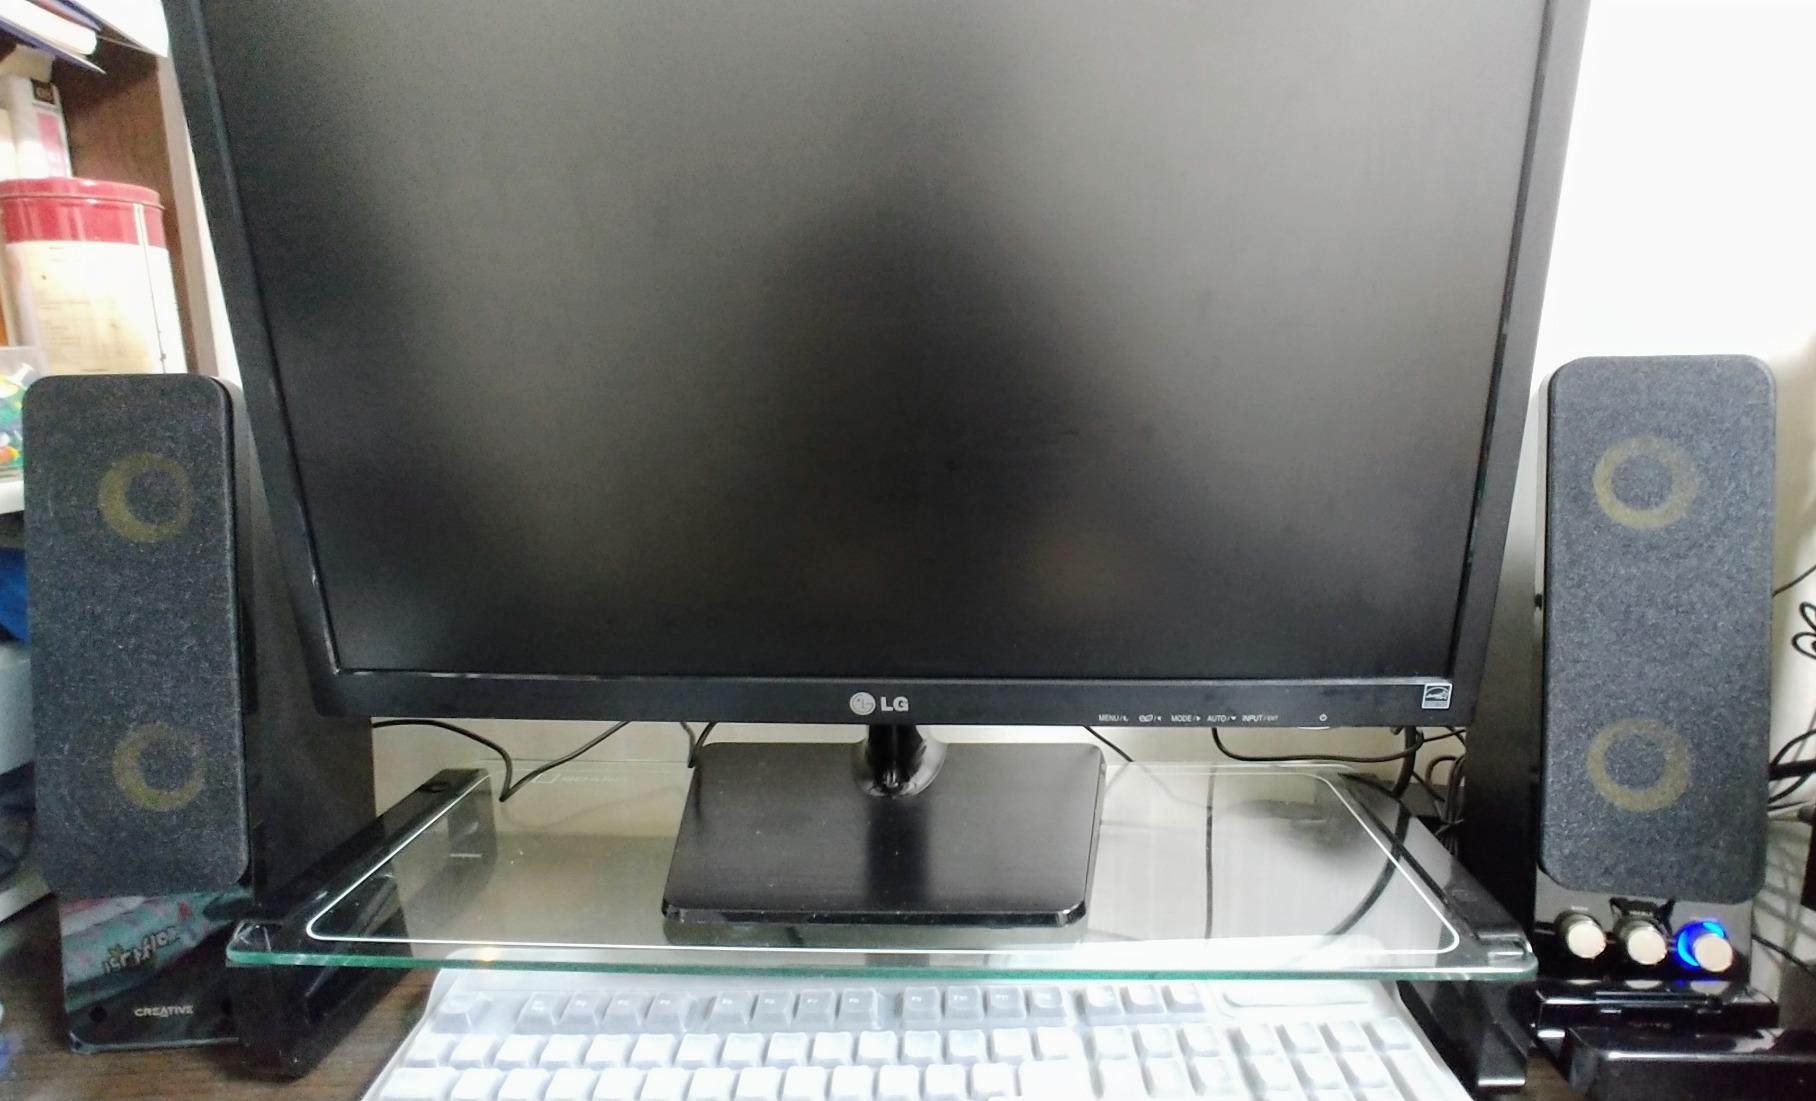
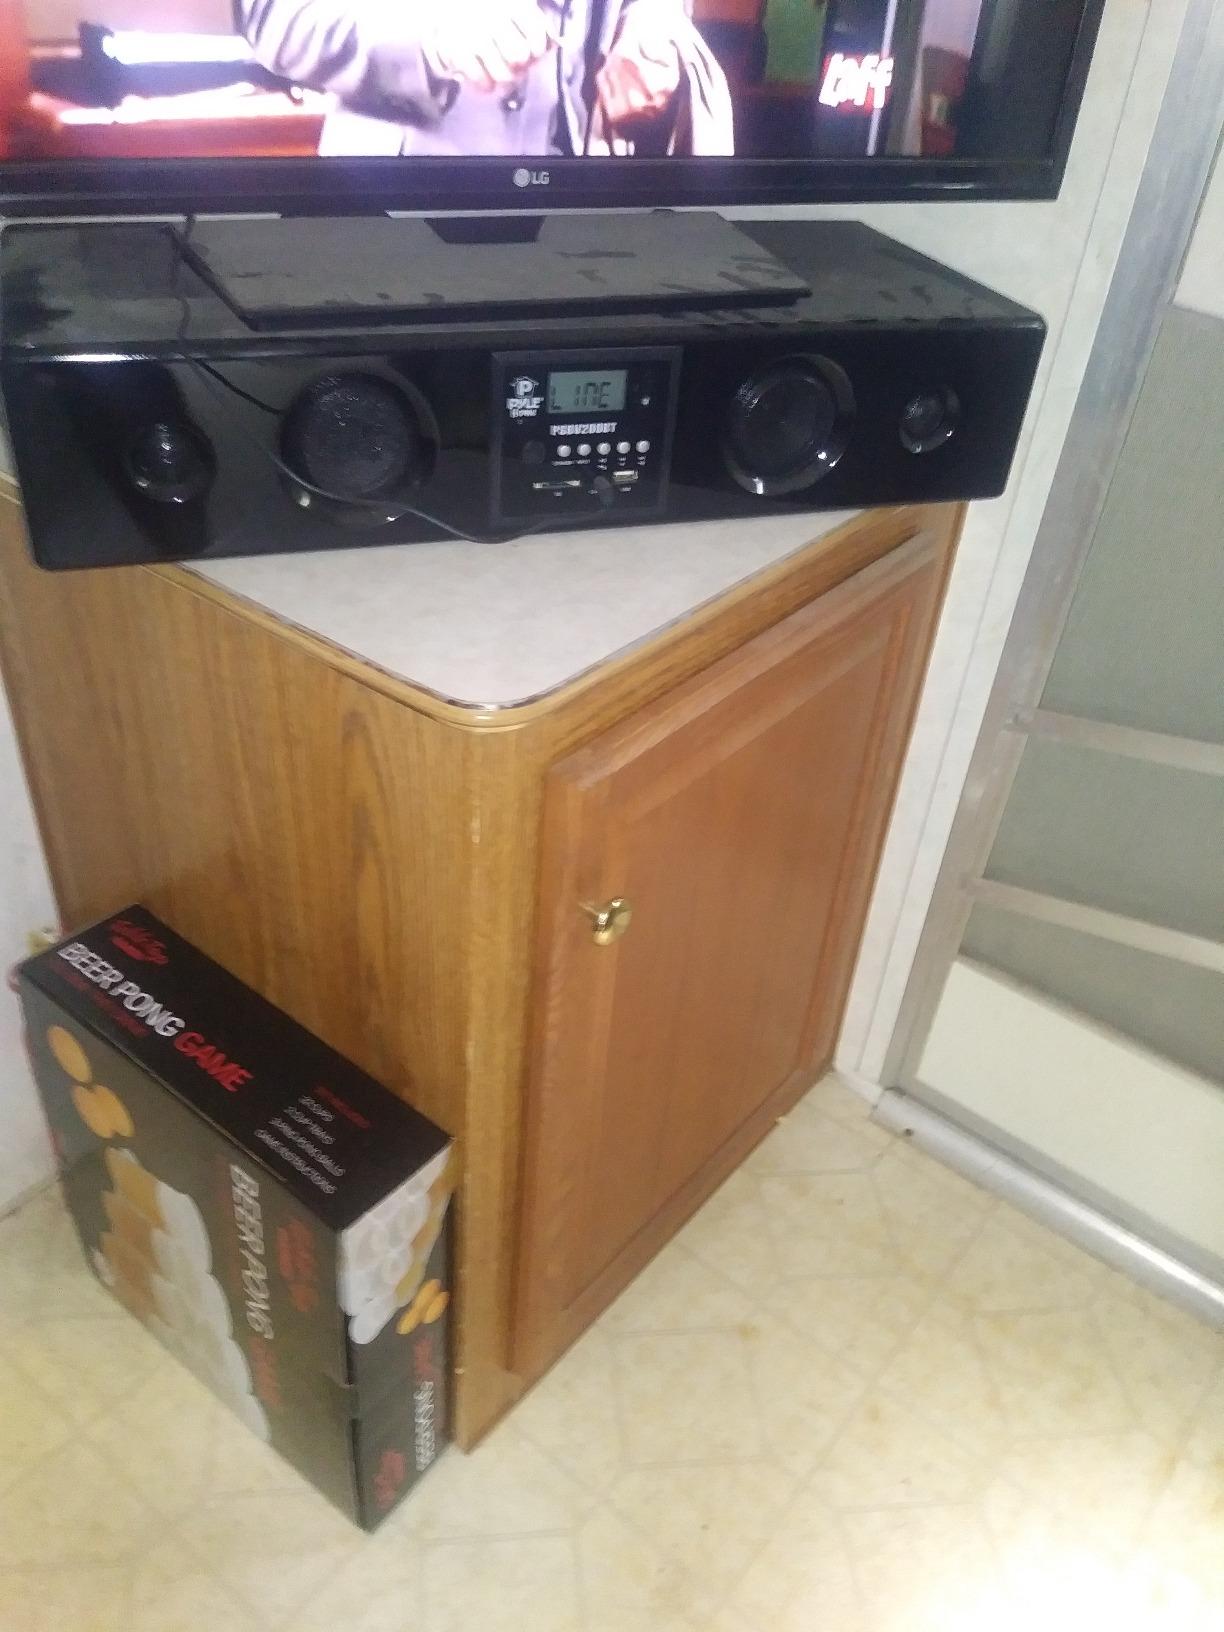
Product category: speaker
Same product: no